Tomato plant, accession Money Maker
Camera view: bottom (45 deg); turntable rotation: 180 degrees
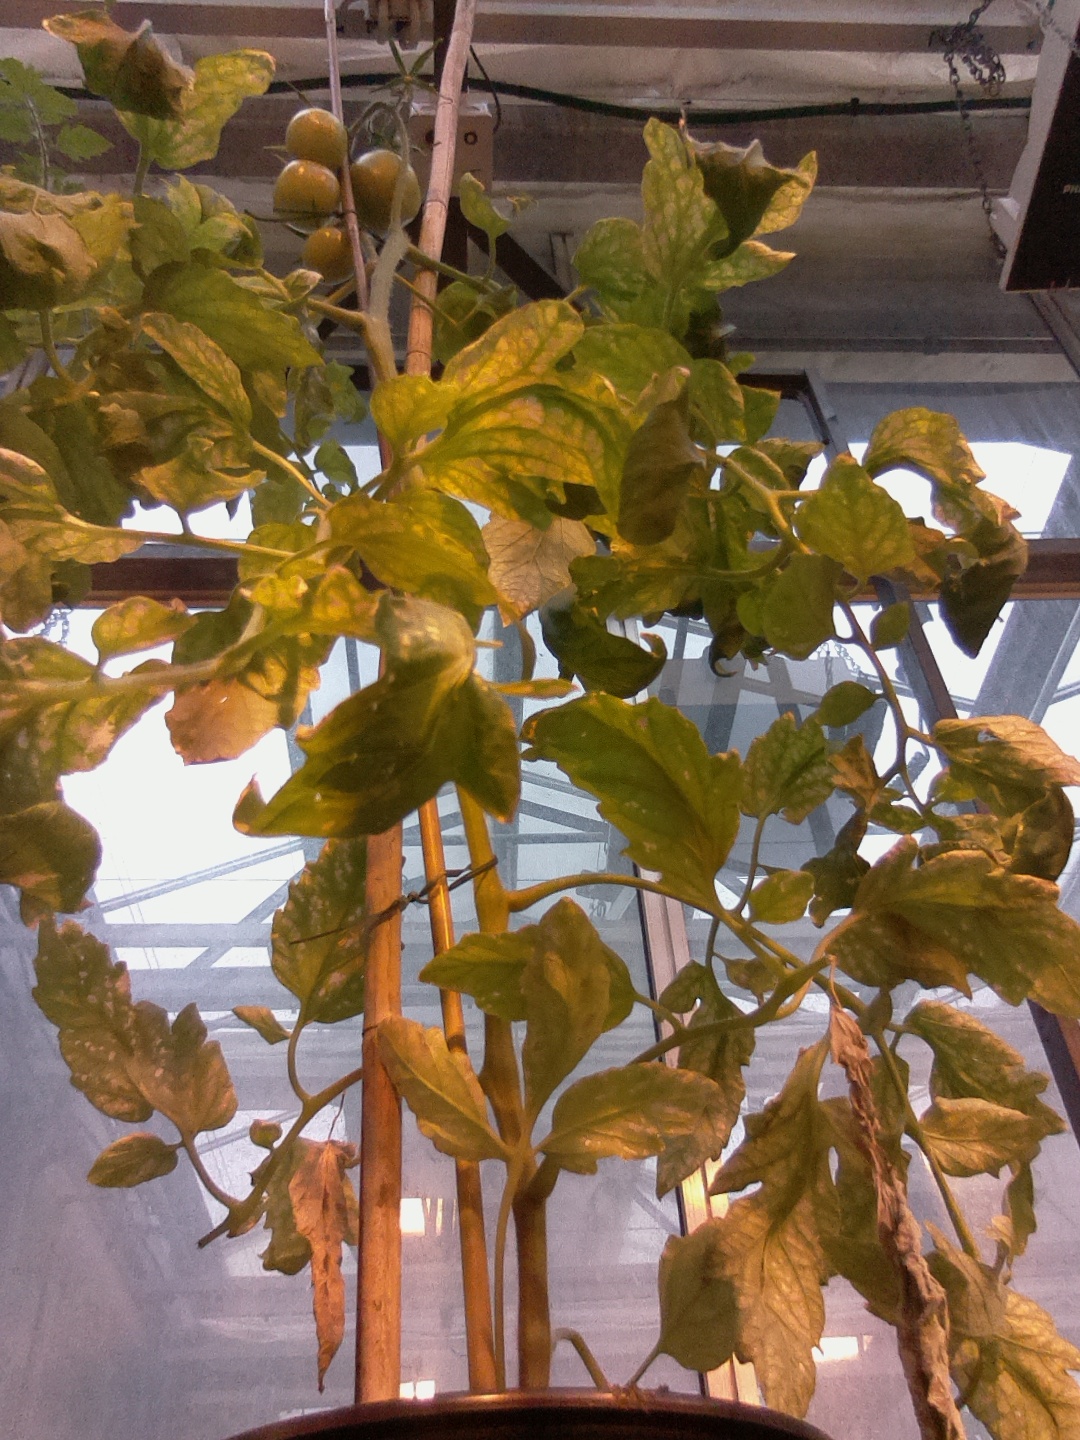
BBCH growth stage 75: 50%-60% of final fruit size